Michael Britten

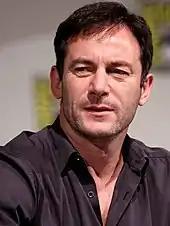
Jason Issacs's performance as Michael Britten was met with praise from television commentators.

Jason Isaacs's role of Michael Britten has met with praise from most television commentators. Ken Tucker of "Entertainment Weekly" was keen to Isaacs' acting in the episode. "It helps enormously to have Isaacs playing the lead. This actor knows how to convey a gravity that contrasts well with the series' airy concept, but he avoids becoming heavy and morose."